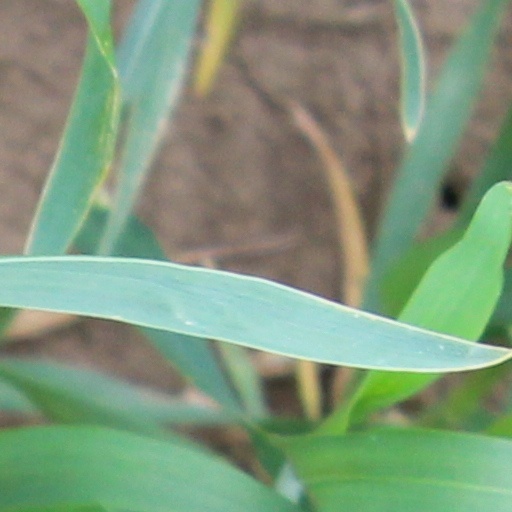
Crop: wheat